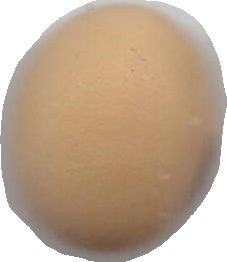
Variety: Anjasmoro